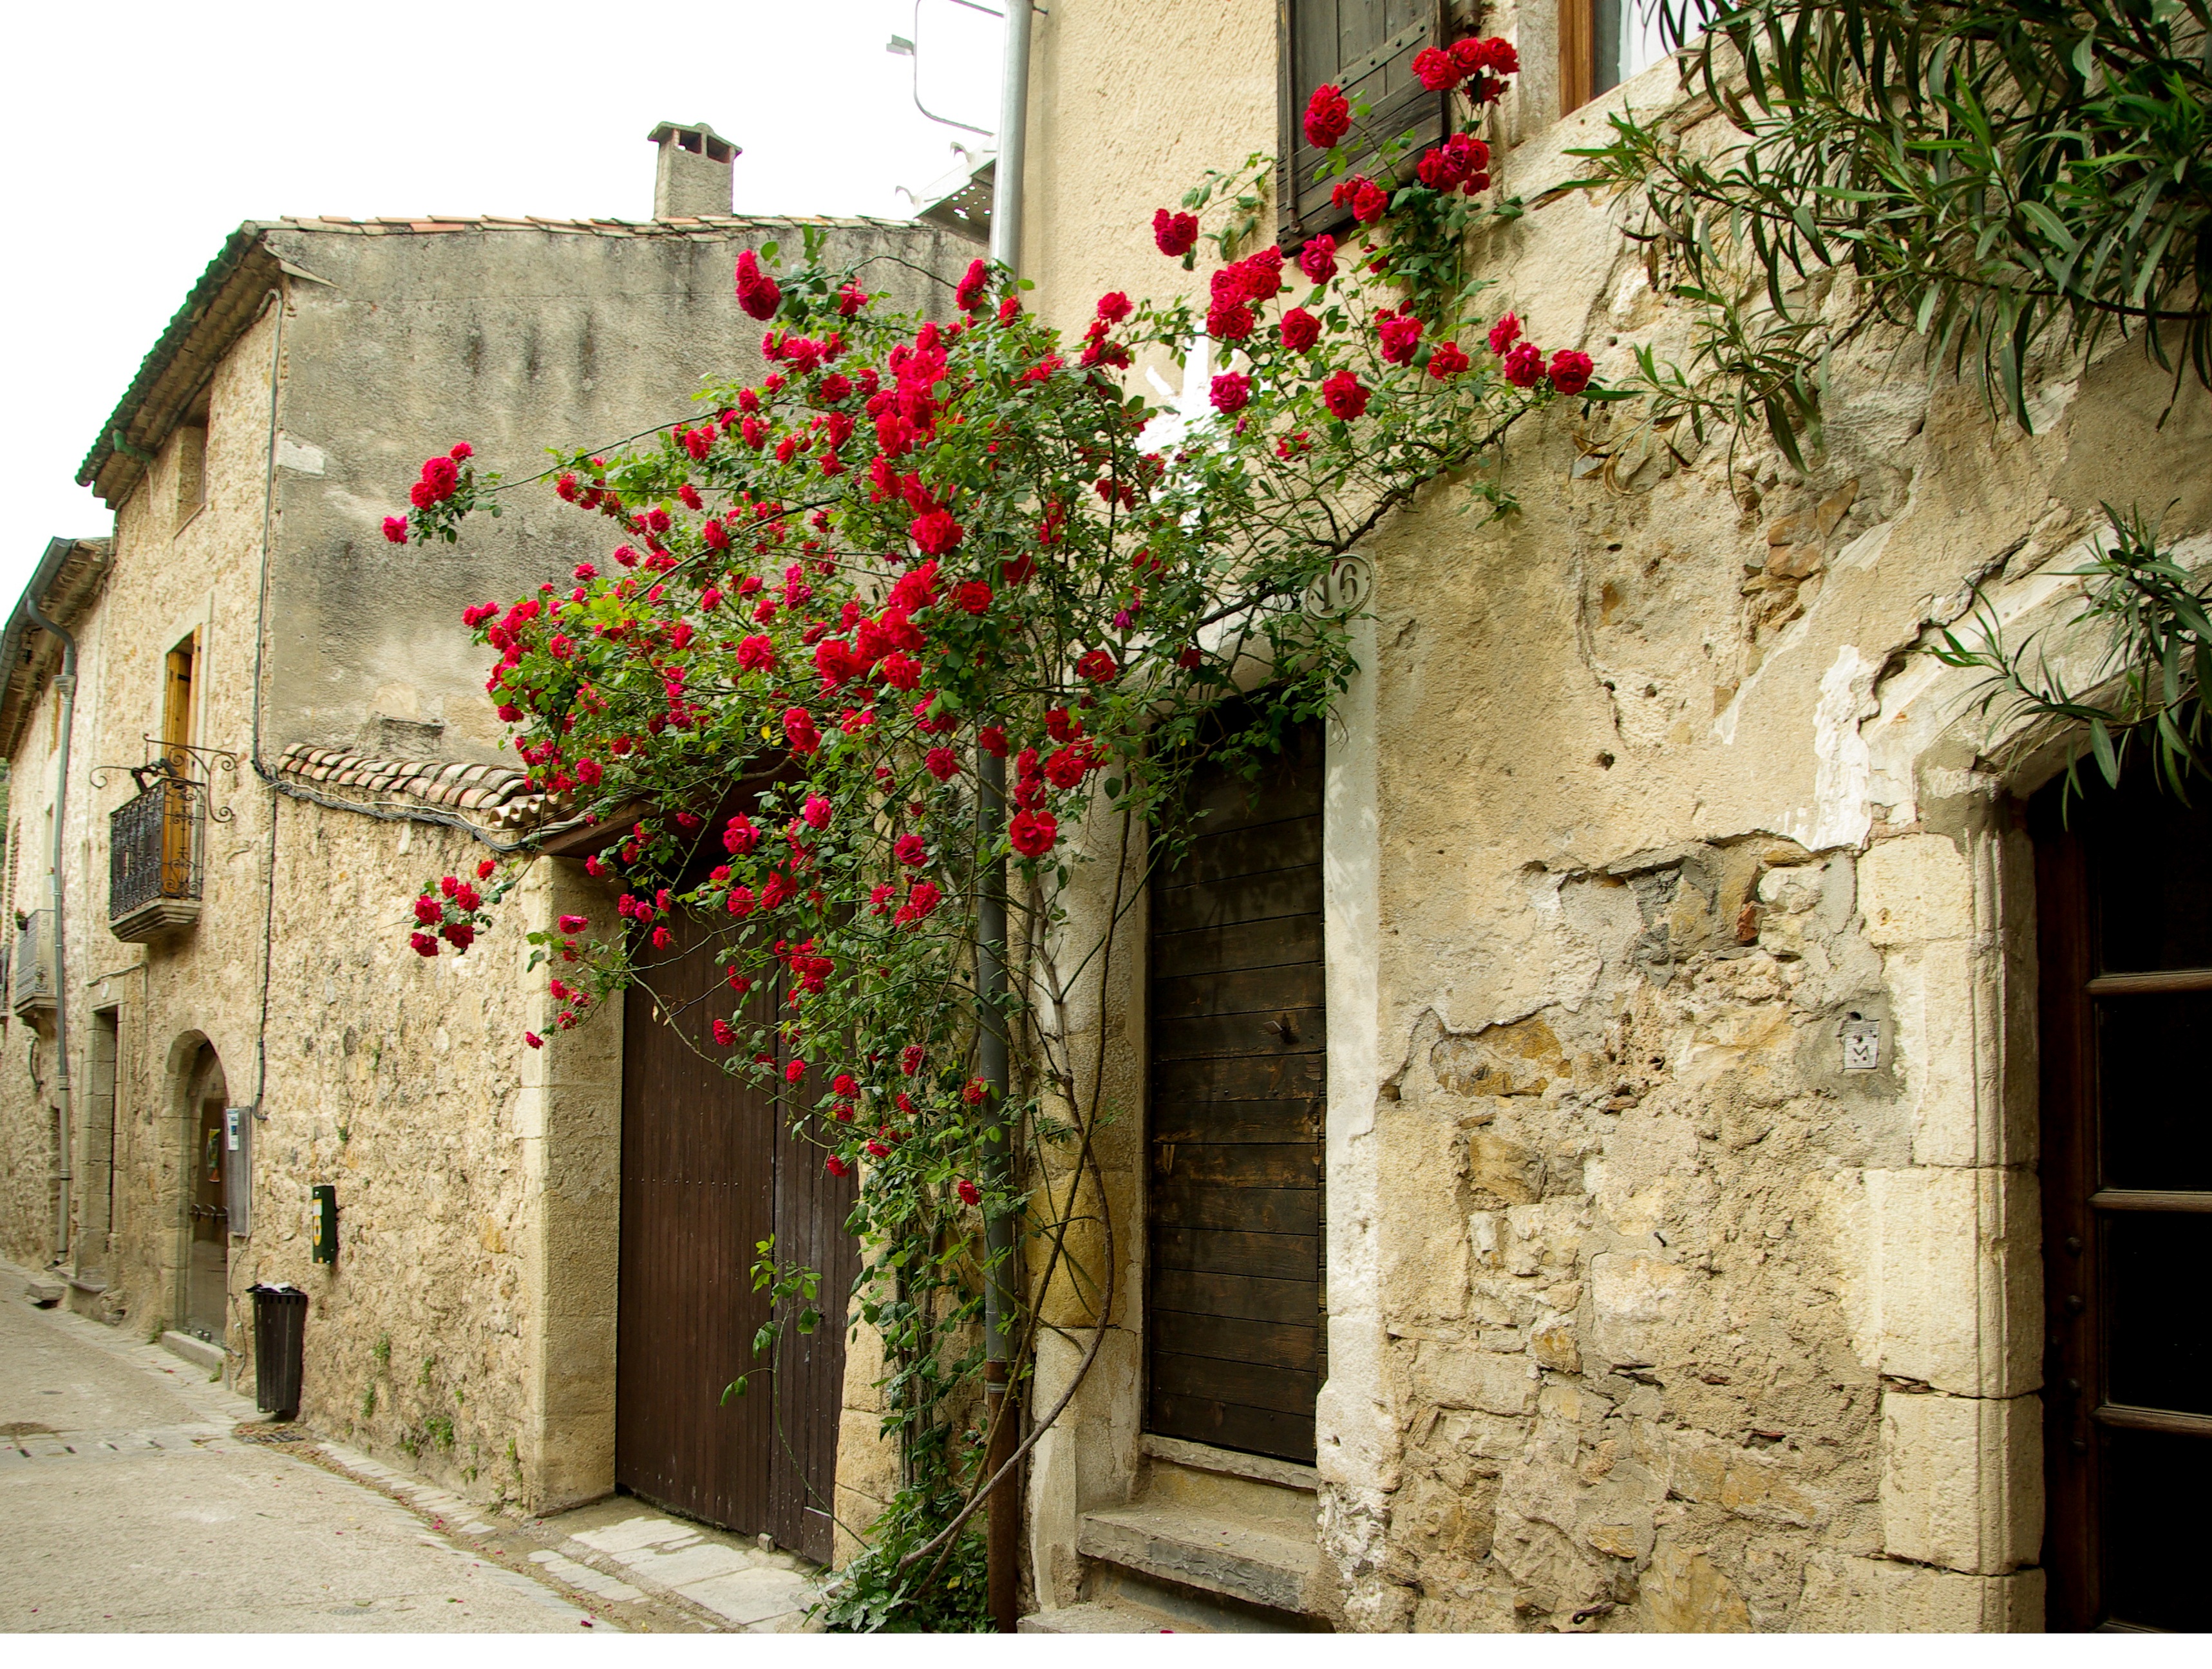
road, street, house, flower, town, alley, home, wall, village, cottage, facade, lane, courtyard, cevennes, neighbourhood, rosebush, pavers, medieval village